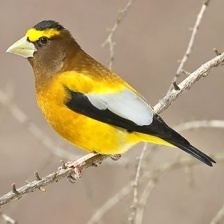
Species: EVENING GROSBEAK
Scientific name: COCCOTHRAUSTES VESPERTINUS